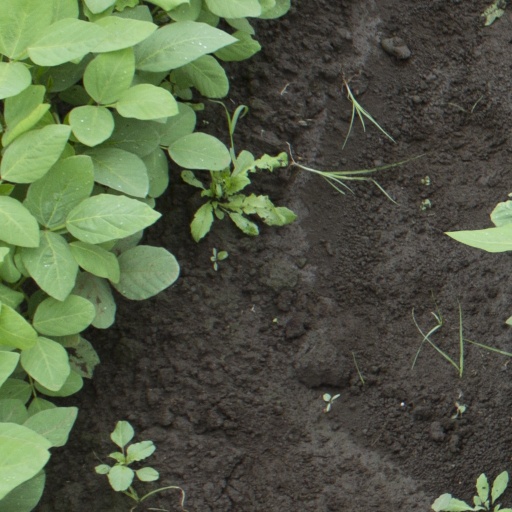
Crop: soybean